Addi Abagiè

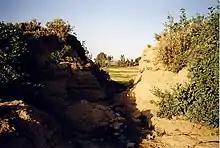
Breach in Addi Abagiè dam in 2001

Dam crest length: 176 metres. Exceptionally, among the many dams in Tigray, this dam was breached around the year 2000, due to high positioning of the spillway and hence overtopping of the dam. Around 2010 the breach was closed and the dam height increased. The dam is now operational.